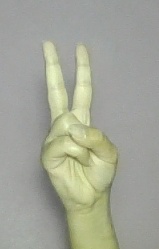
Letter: taa